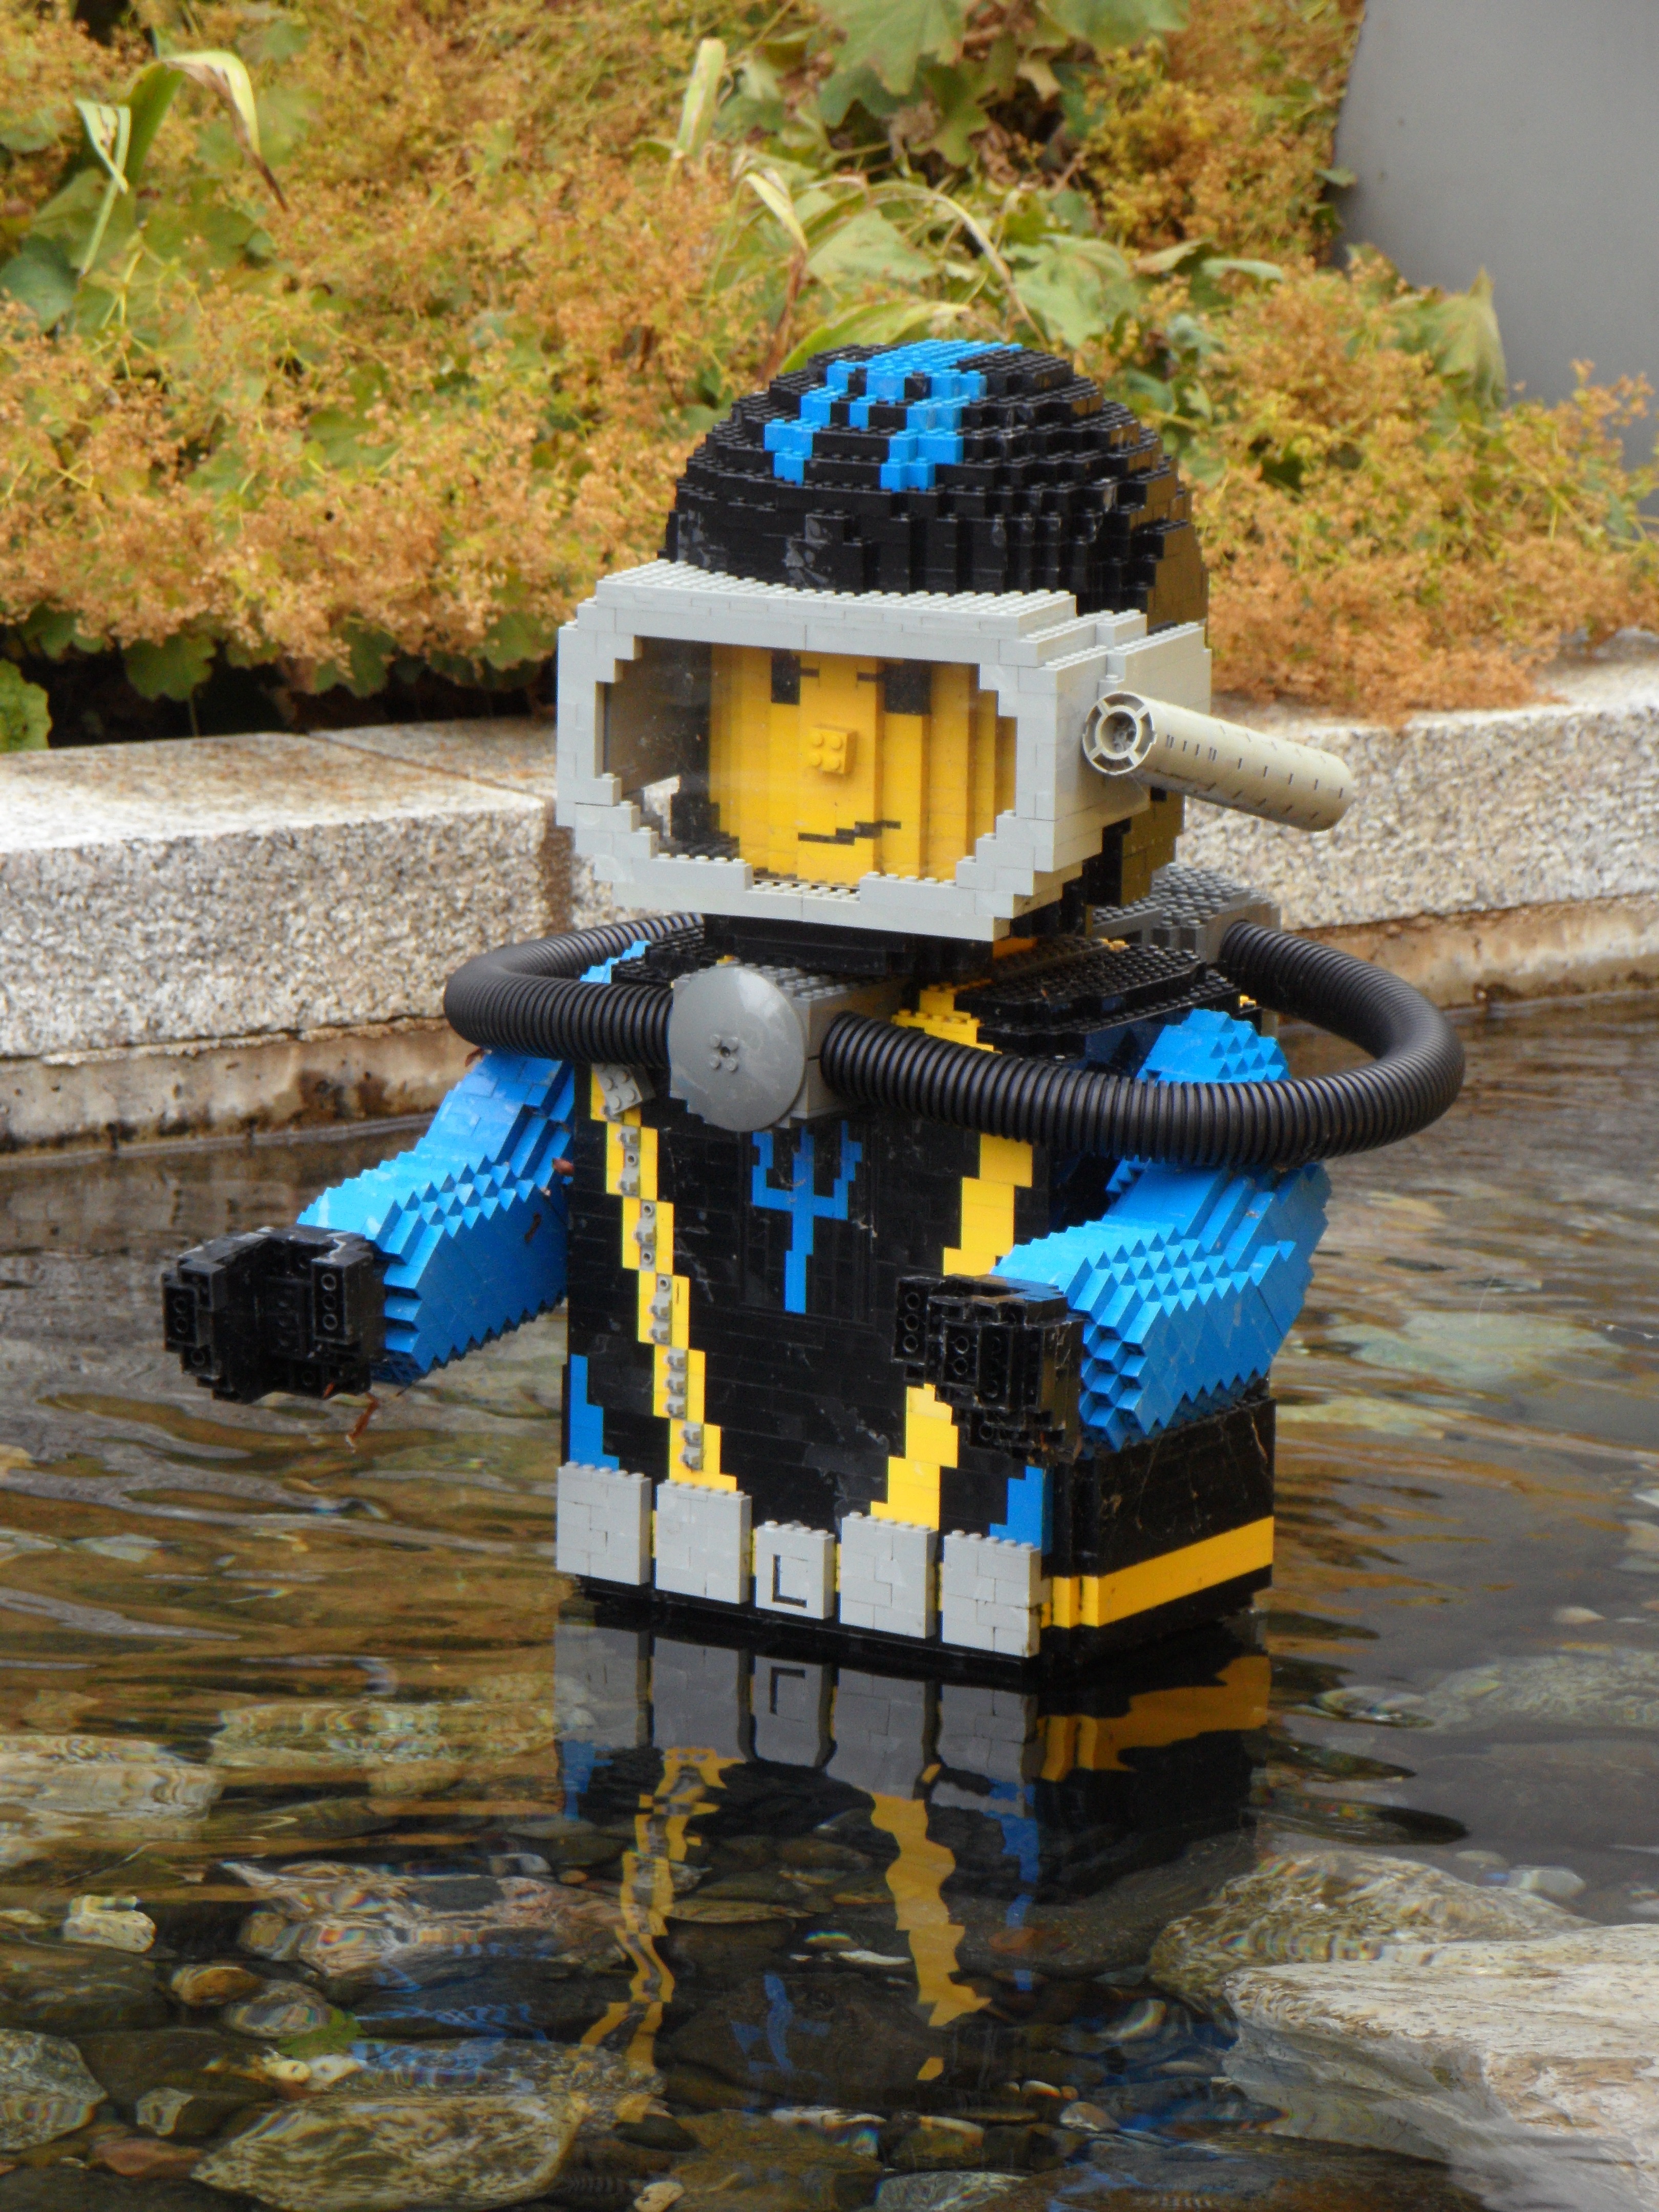
diving, blue, toy, theme park, minifig, sculpture, art, children, figure, toys, lego, divers, males, built, legoland, building blocks, legos, legomaennchen, out of legos, m nnle